Insects in literature

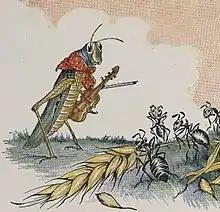
Aesop's ants: picture by Milo Winter, 1888–1956

Anthropomorphised ants have often been used in fables, children's stories, and religious texts to represent industriousness and cooperative effort. In the Book of Proverbs, ants are held up as a good example for humans for their hard work and cooperation. Aesop did the same in his fable "The Ant and the Grasshopper". Some modern authors have used ants to comment on the relationship between society and the individual, as with Robert Frost in his poem "Departmental" and T. H. White in his fantasy novel "The Once and Future King".